2023 Hong Kong local elections

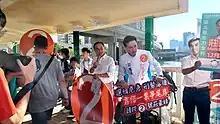
Roundtable chairman Michael Tien and sole candidate Chong Ho-fung on election day

Even pro-Beijing legislator Michael Tien complained about candidates from his party Roundtable being unable to obtain nominations from the "three committees" members. Roundtable had hoped to field five candidates, but only one of its members had got the number of nominations required to stand.